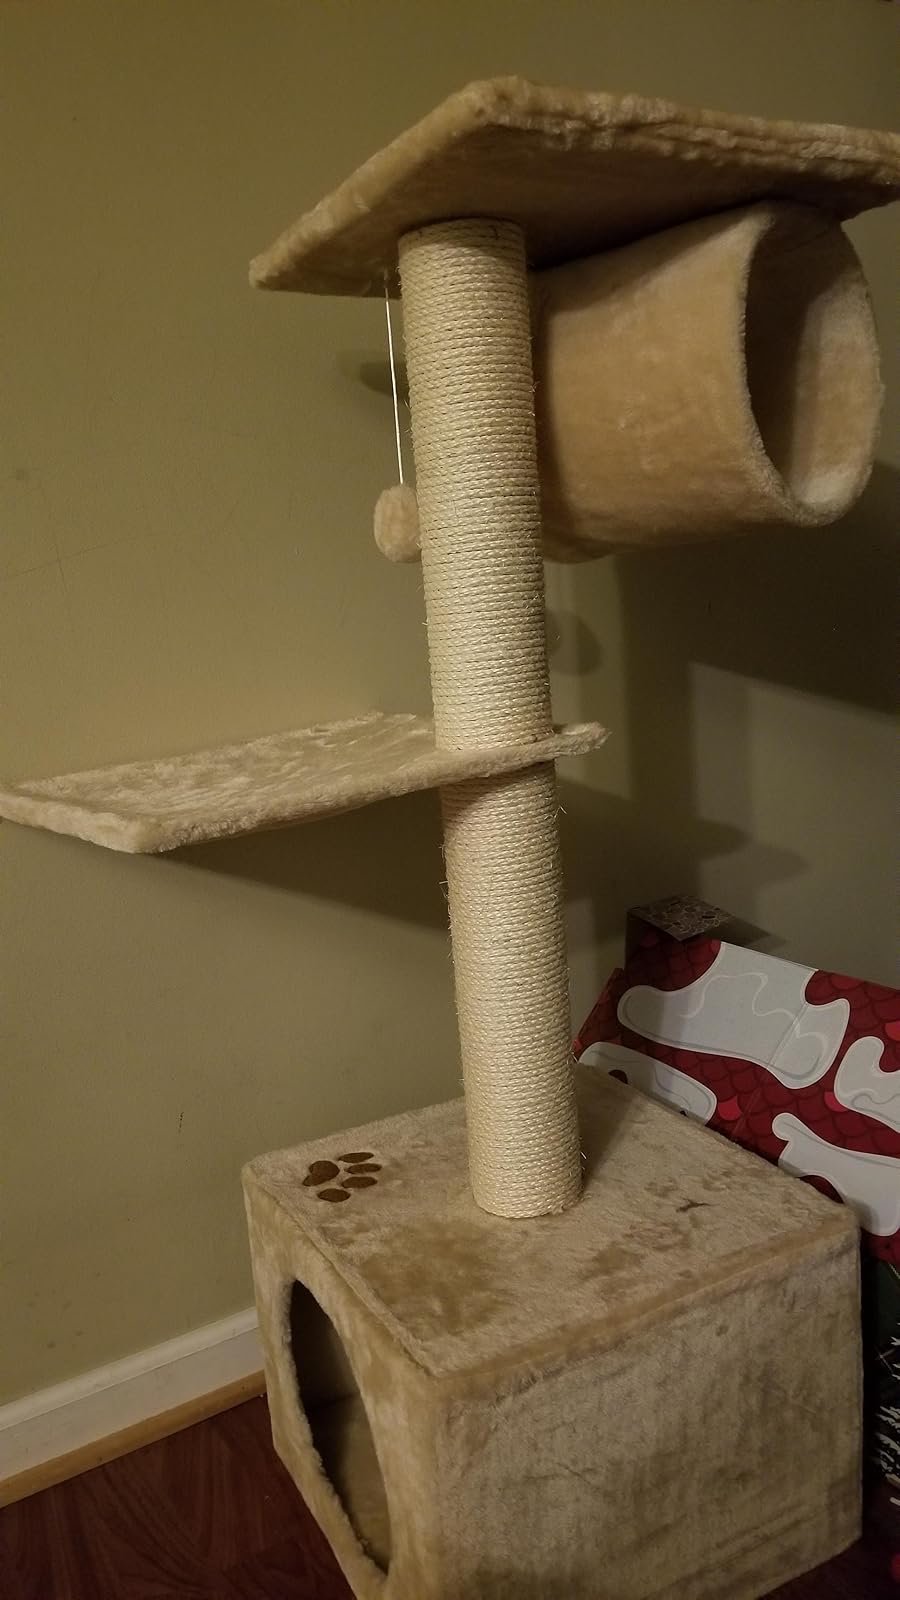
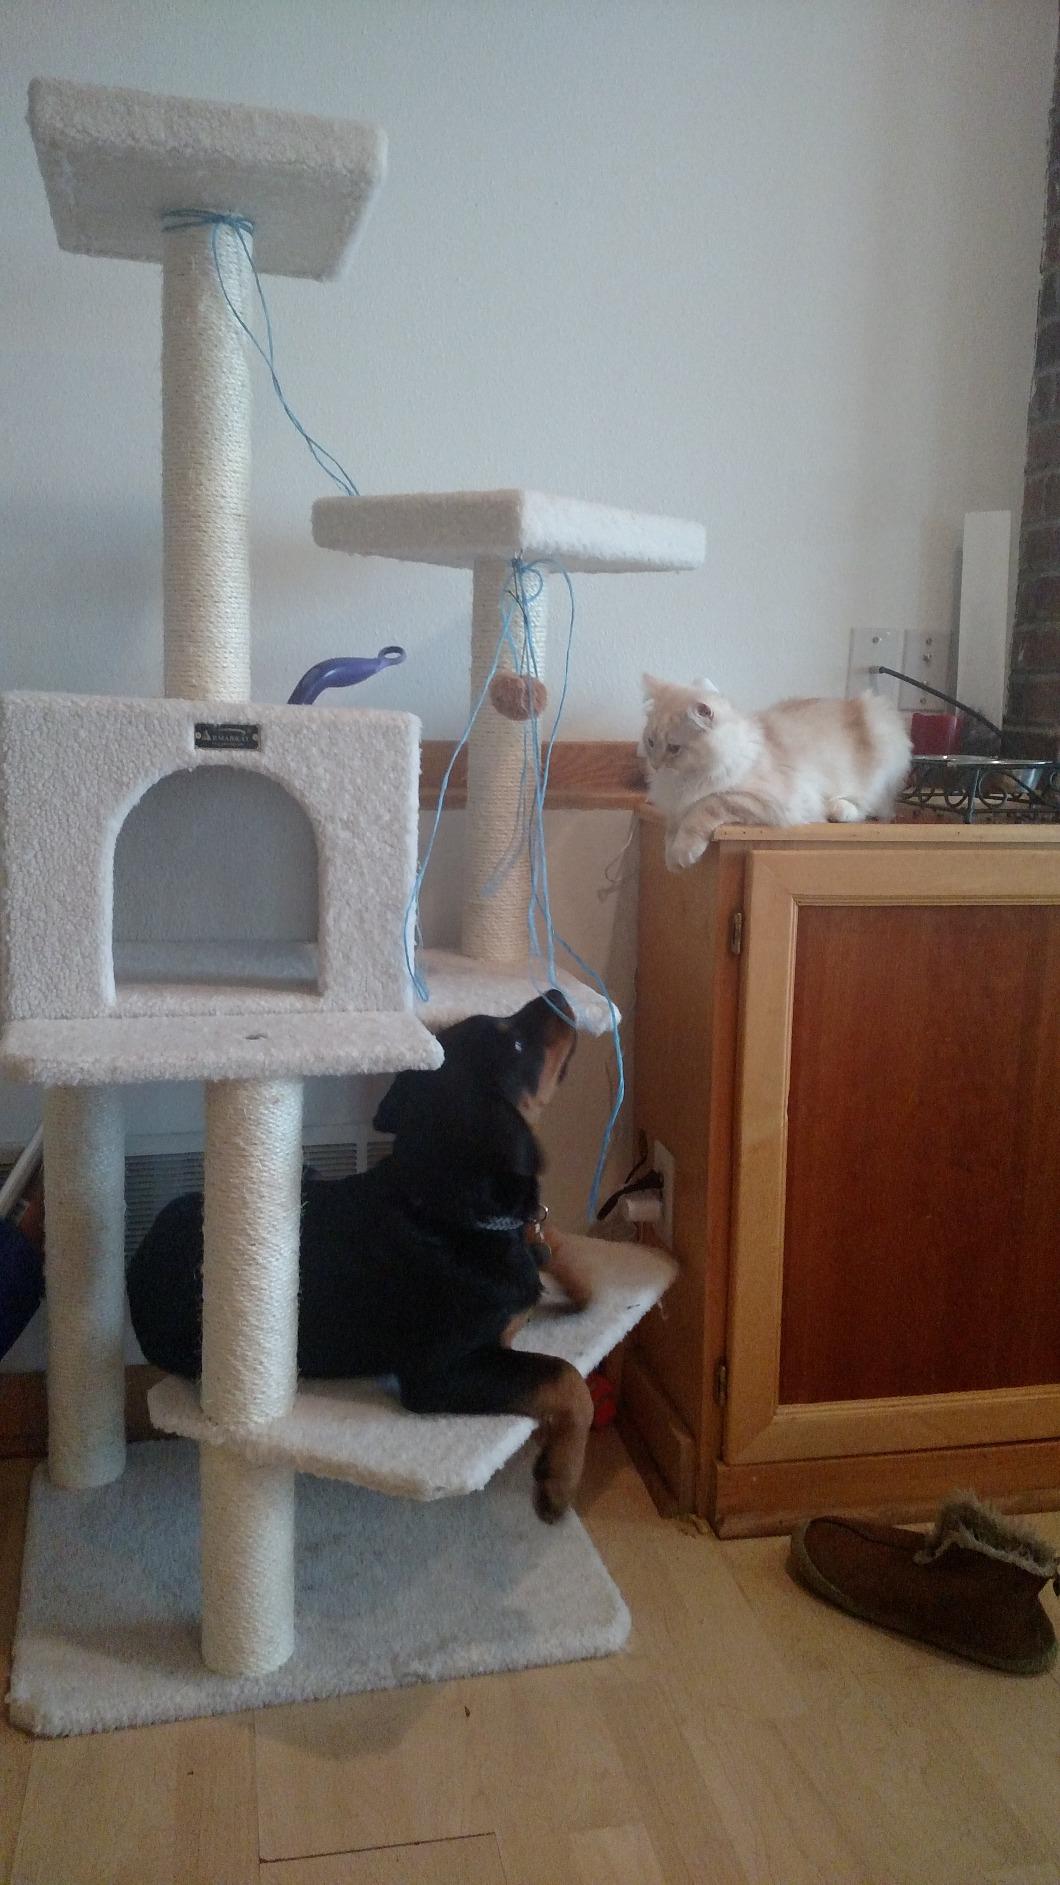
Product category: items_cat tree
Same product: no